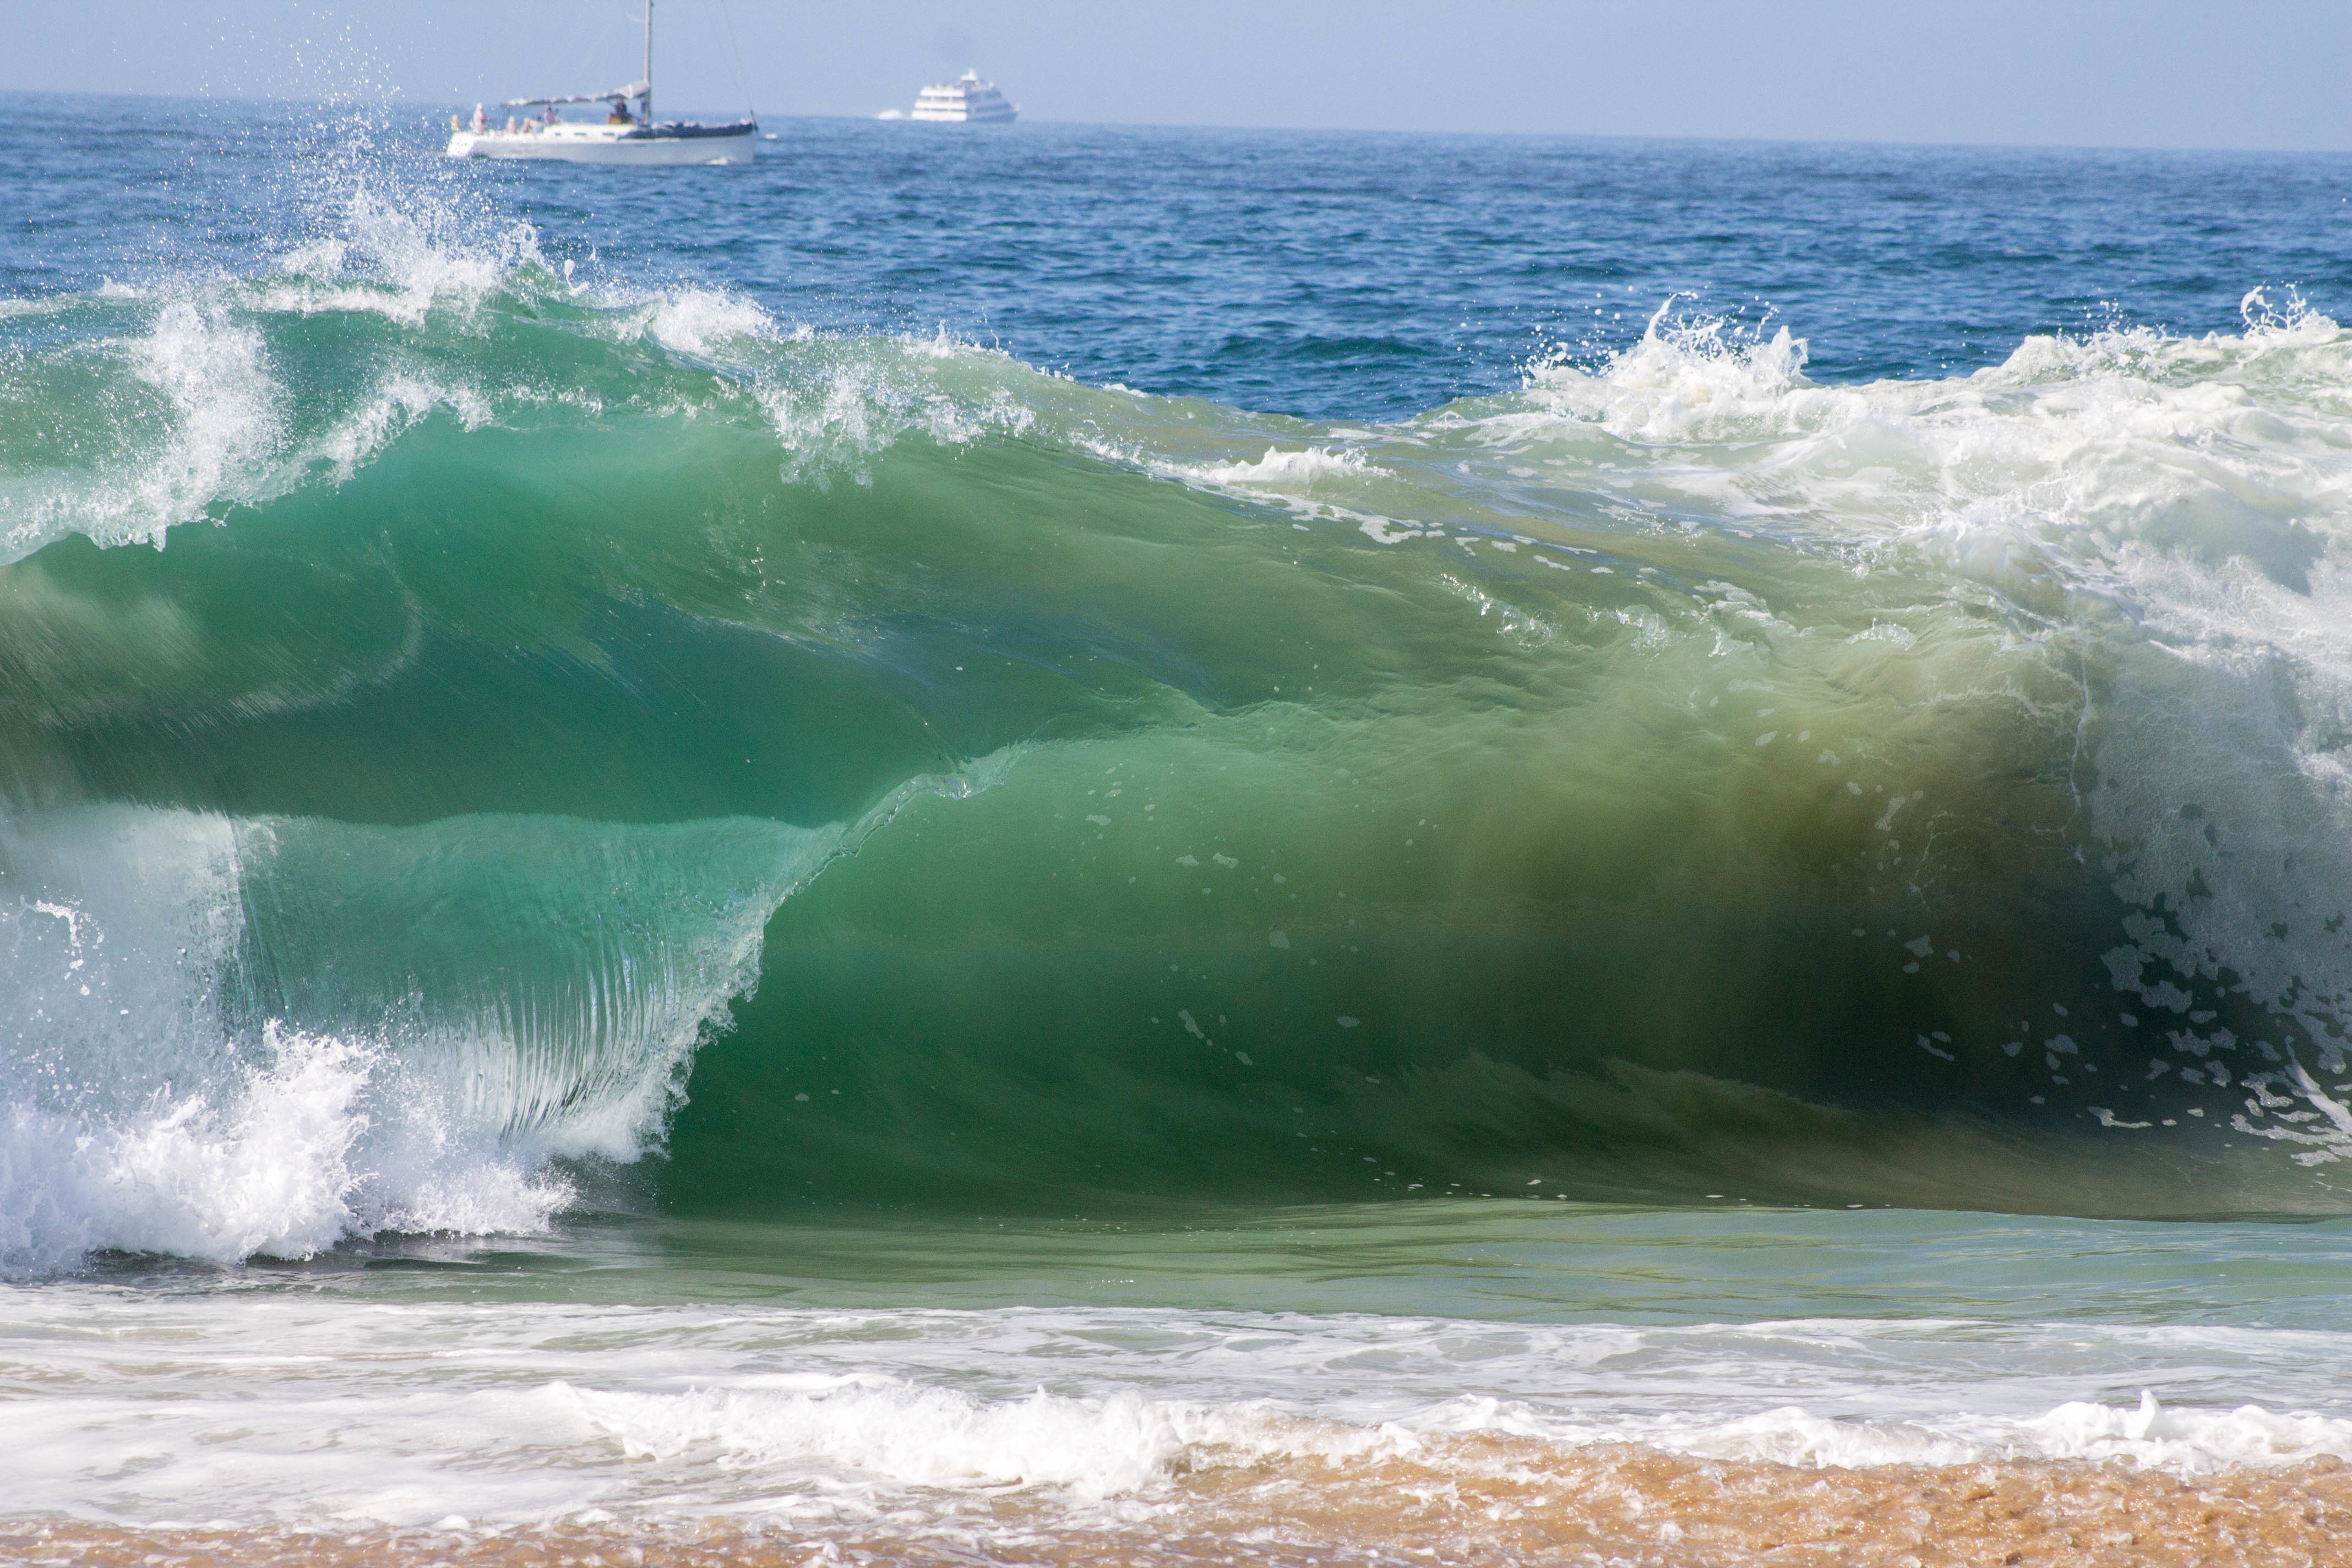
beach, sea, coast, water, ocean, shore, wave, wind, surfing, body of water, sports, water sport, wind wave, boardsport, surface water sports, bodyboarding